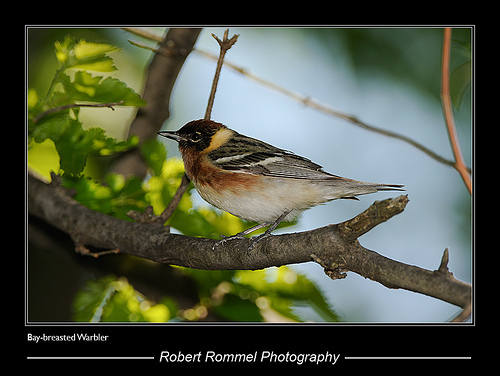
the bird has an amber breast and white belly.
this bird is white and brown in color with a sharp beak and white eye ring.
a small bird with a white belly, copper throat, striped wings, and black face.
this bird has a brown head, side and breast with a white belly and abdomen.
a small chubby bird with a white and brown underbelly, blackish white wings, and a blackish brown heada small bird with a white belly, brown chest, and yellow nape.
this small bird has a black head, brown throat and sides and a white belly and abdomen.
a small green bird, with darker colored head and wings, and a pointy bill.
this bird has a black back with a yellow nape and black crown and a white belly.
a bird that has a black crown, brown throat, breast, white belly and rump.
Species: Bay Breasted Warbler